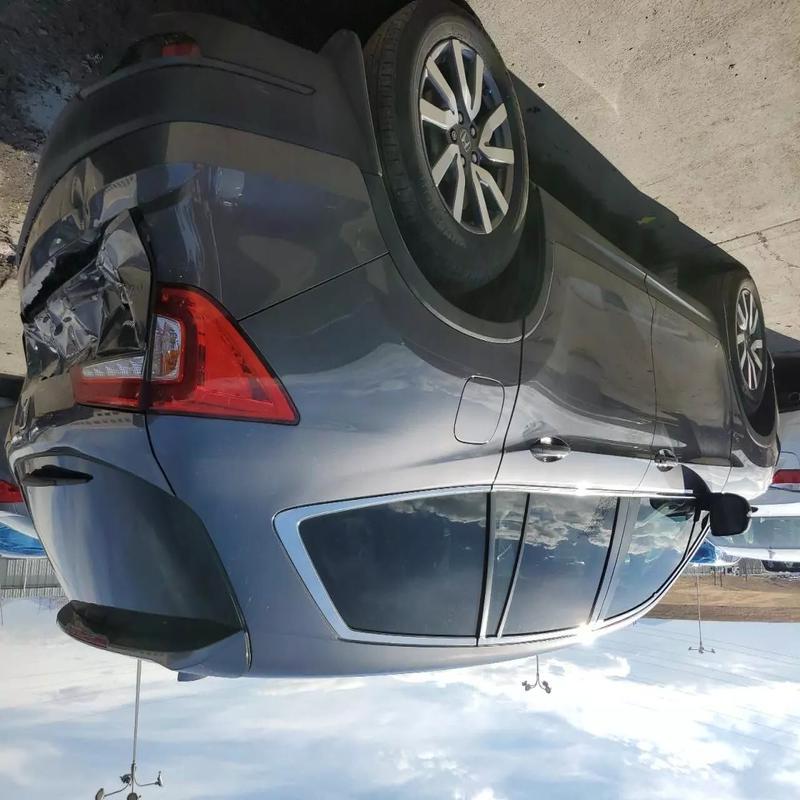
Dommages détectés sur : malle, pare-choc arrière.
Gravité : majeur